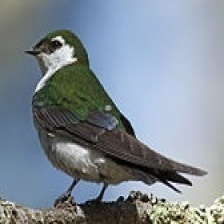
Species: VIOLET GREEN SWALLOW
Scientific name: TACHYCINETA THALASSINA